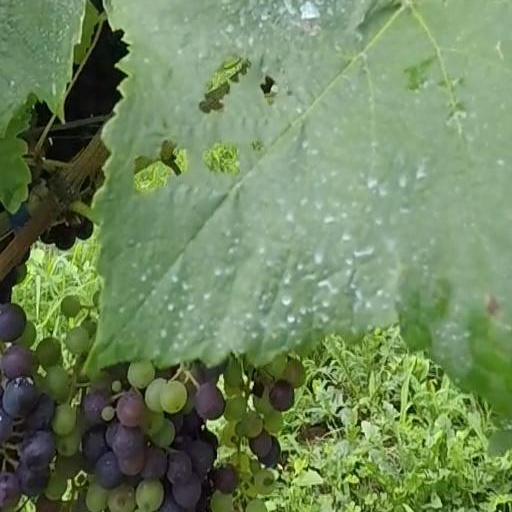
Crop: grape